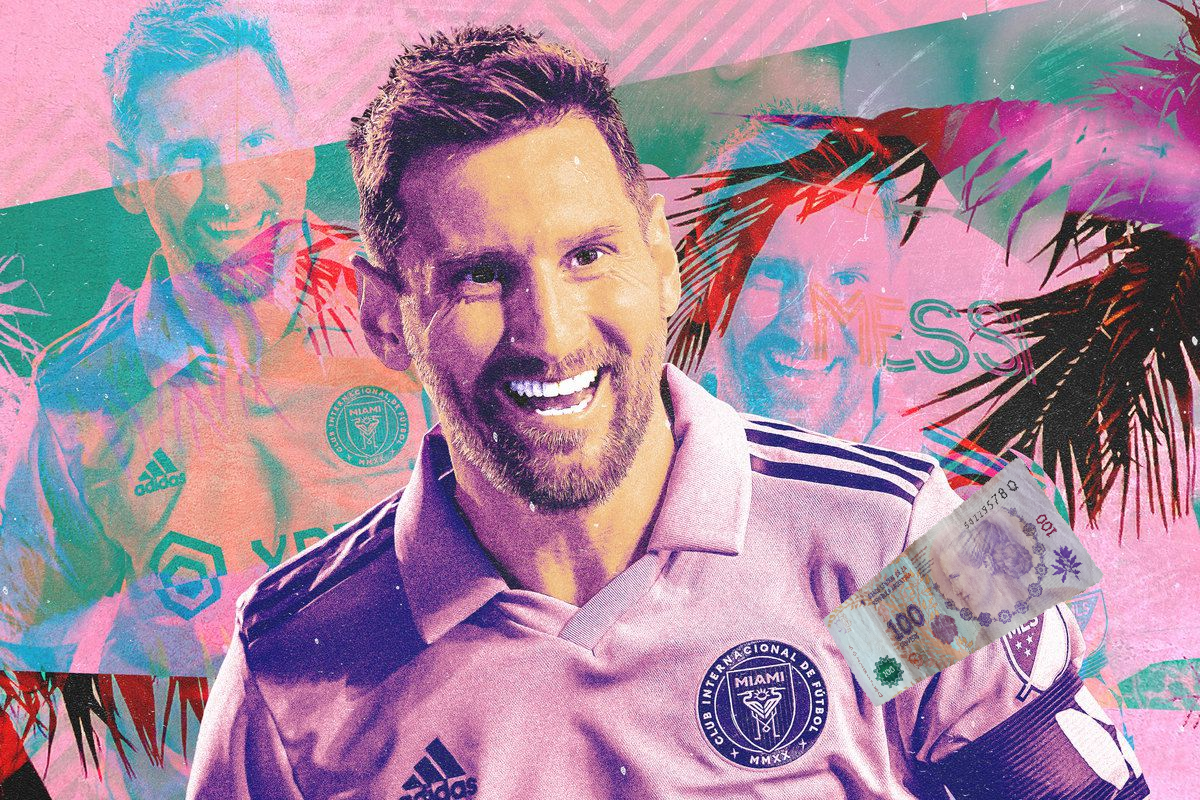
Denominación: 100